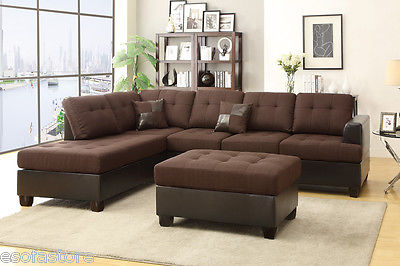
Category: sofa